Luitpold I, Archbishop of Mainz

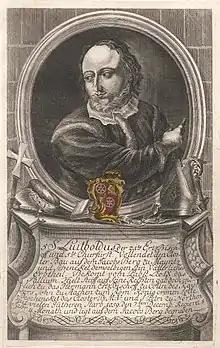
Luitpold, archbishop of Mainz

Luitpold (also known as Liutpold, Liupold, Luipold; died 7 December 1059) was archbishop of Mainz from 1051 to 1059.